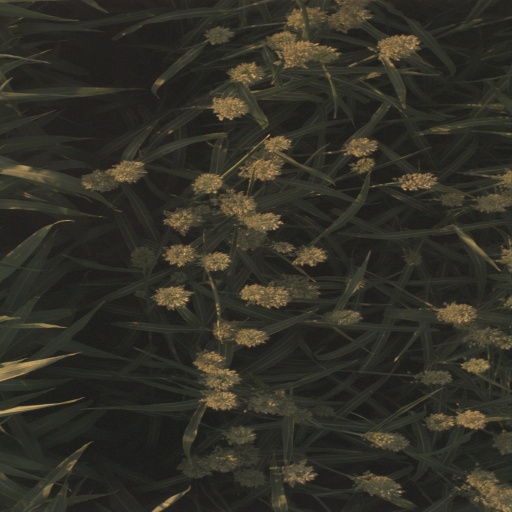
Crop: sorghum